Vermont Route 58

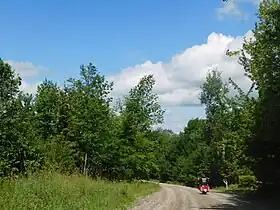
VT 58 through Hazens Notch

VT 58 begins at an intersection with VT 118 (South Main Street) just south of the junction with VT 242 in the Franklin County town of Montgomery. VT 58 is town-maintained in Montgomery, running southeast as a two-lane concrete Hazen's Notch Road. The route parallels the Trout River out of the Montgomery Center neighborhood, converting itself to a dirt road as it runs southeast as it enters Hazens Notch, a local mountain pass in Montgomery. The route crosses through dense woods as a dirt road, turning southeast past residences through the densely wooded mountainside. Soon the residences give way to just woods as VT 58 reaches the Orleans County line along the ridge of Hazens Notch. VT 58 crosses through the town of Westfield, entering Hazen's Notch State Park.